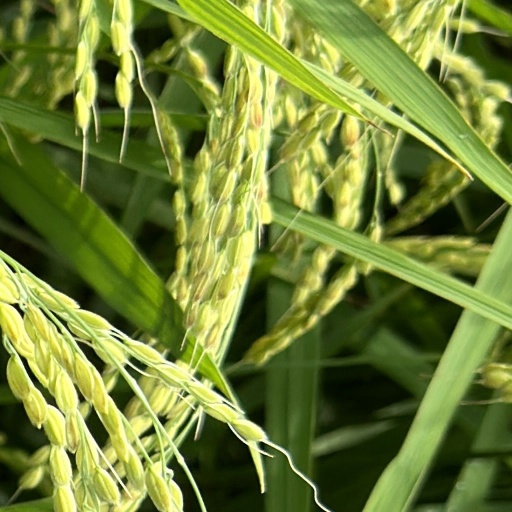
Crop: rice